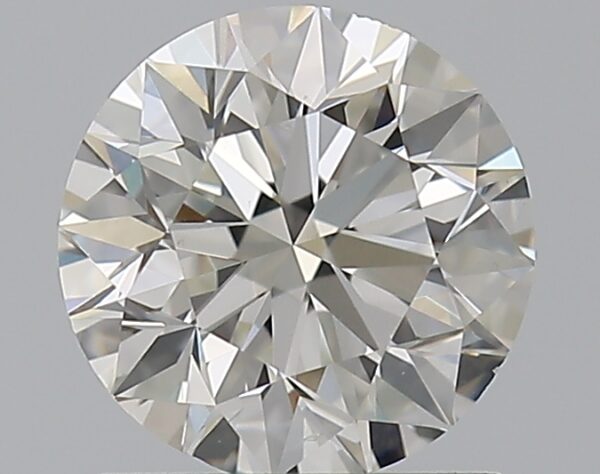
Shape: round
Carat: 1.01
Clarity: VS2
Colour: H
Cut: EX
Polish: EX
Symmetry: EX
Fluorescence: N
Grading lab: GIA
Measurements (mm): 6.32 x 6.37 x 4.02